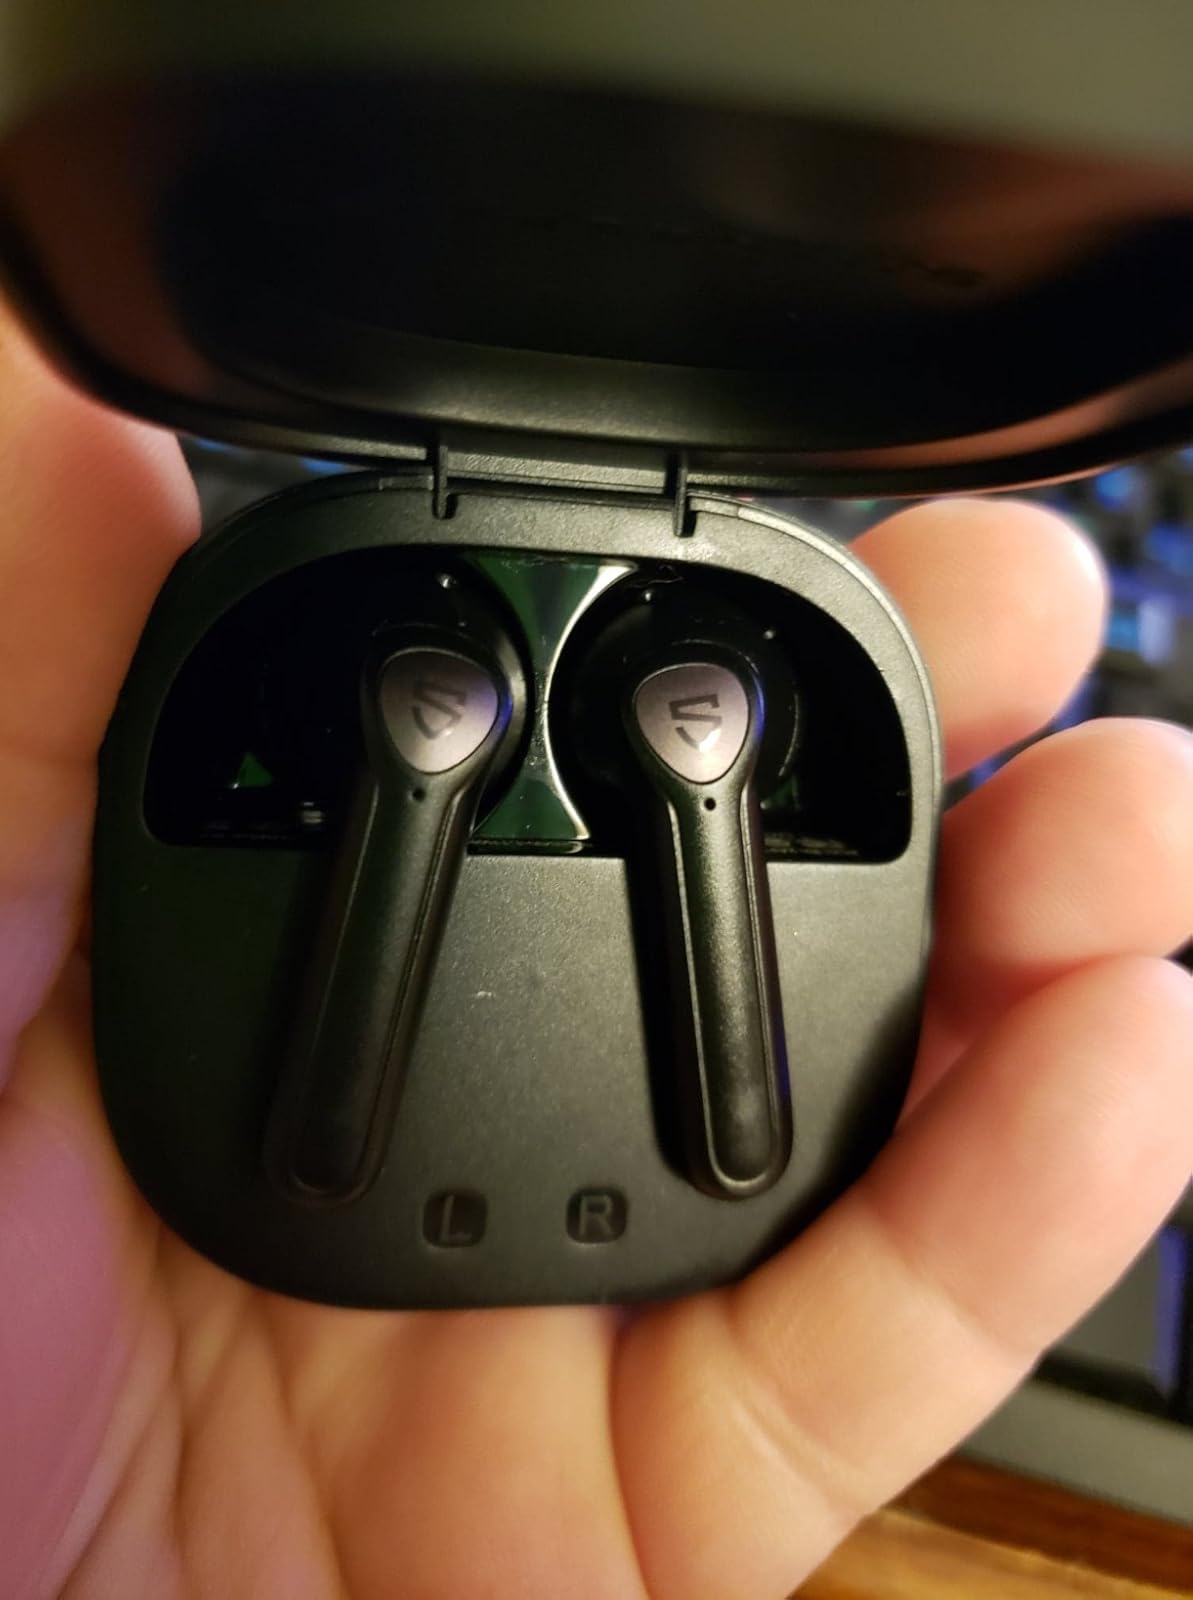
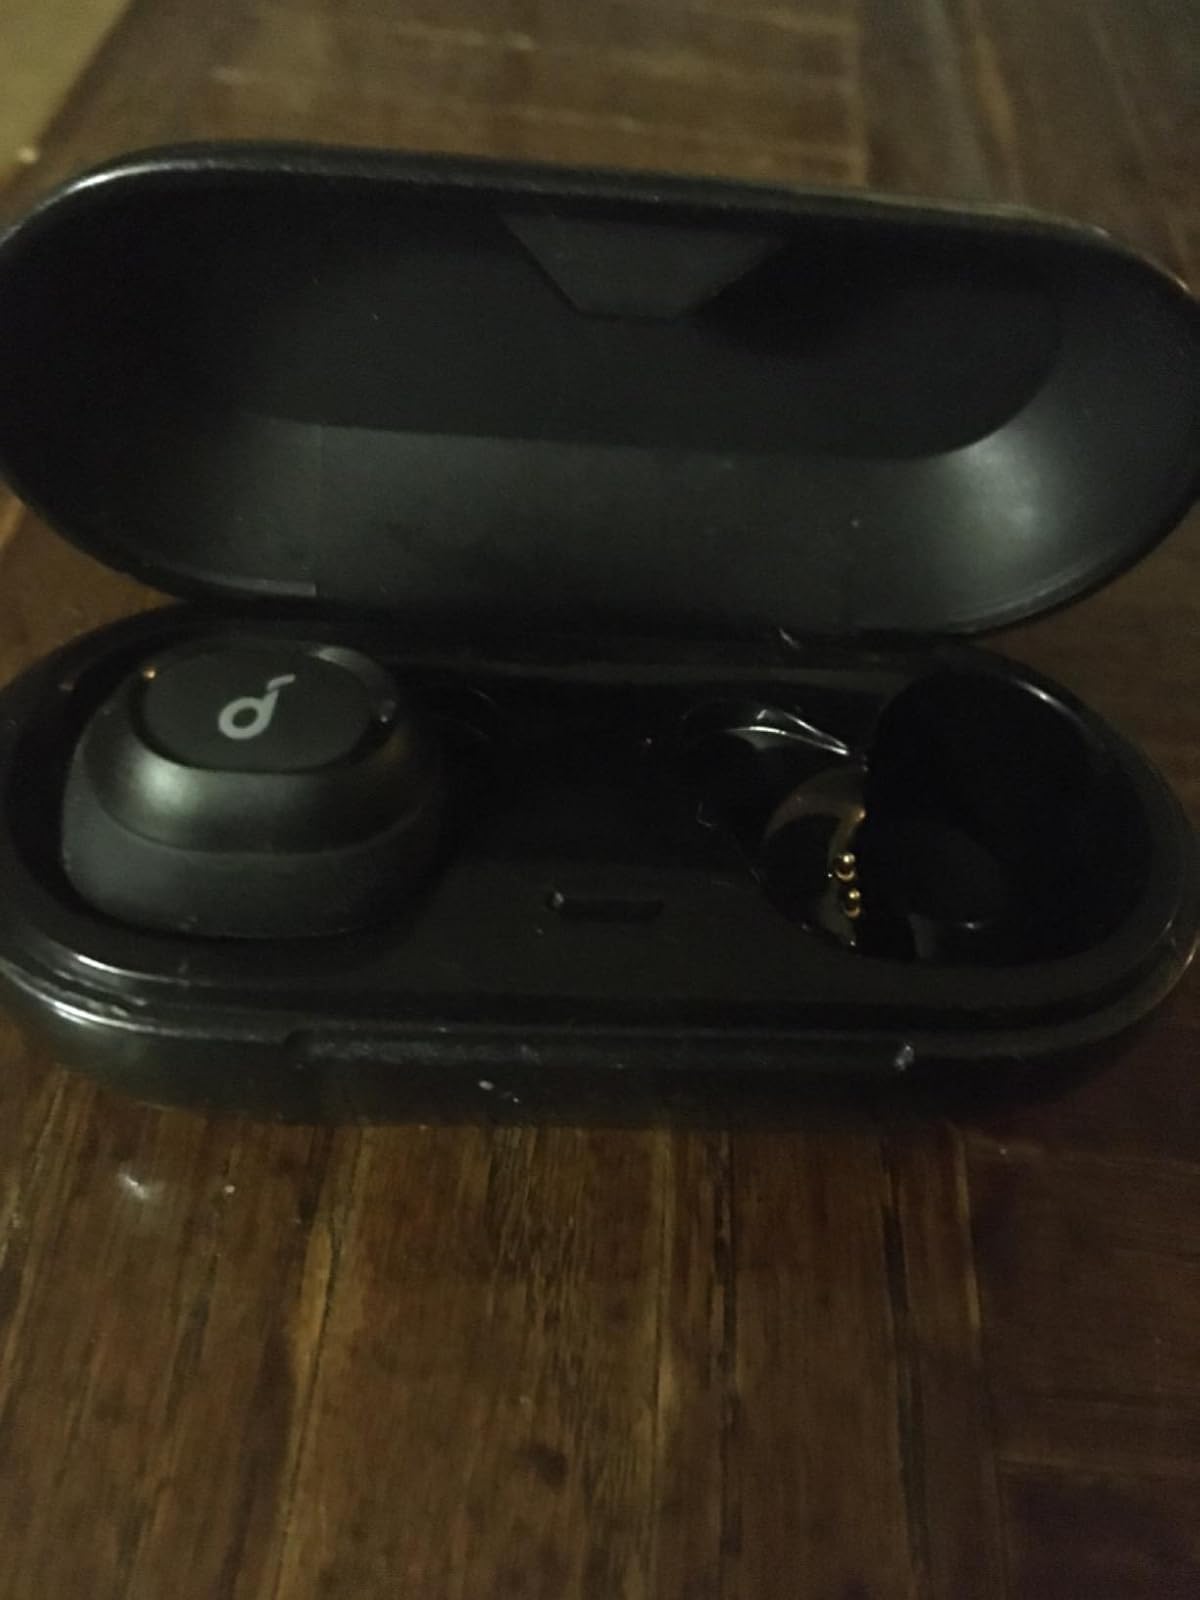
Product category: earbuds
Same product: no